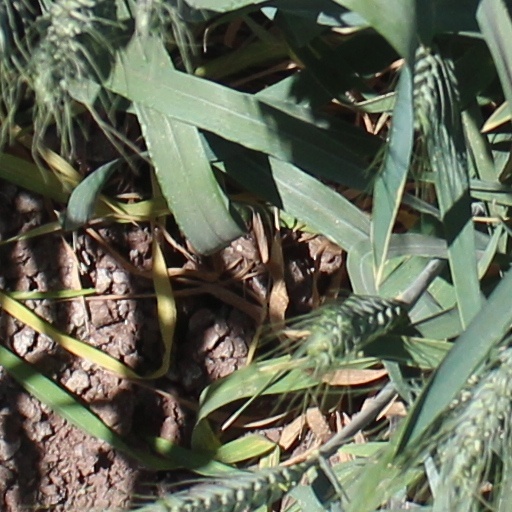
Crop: wheat